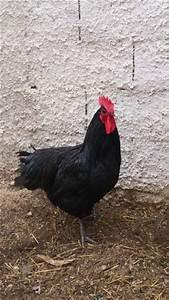
chicken